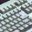
Label: keyboard